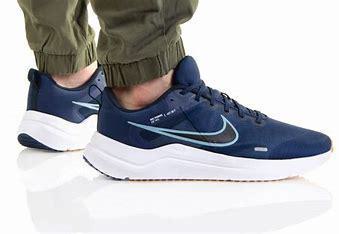
Brand: Nike
Model: Downshifter 12